List of threatened fauna of Michigan

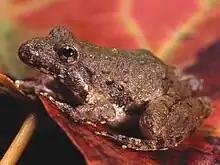
A frog on a leaf

There are five species and subspecies of threatened amphibians in Michigan. Two of these are listed as species of special concern, one as a threatened species and two as endangered. No amphibians with federally listed threatened status have populations in Michigan.